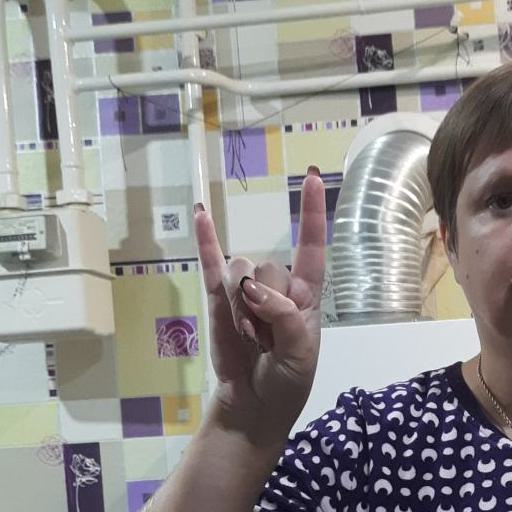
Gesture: rock